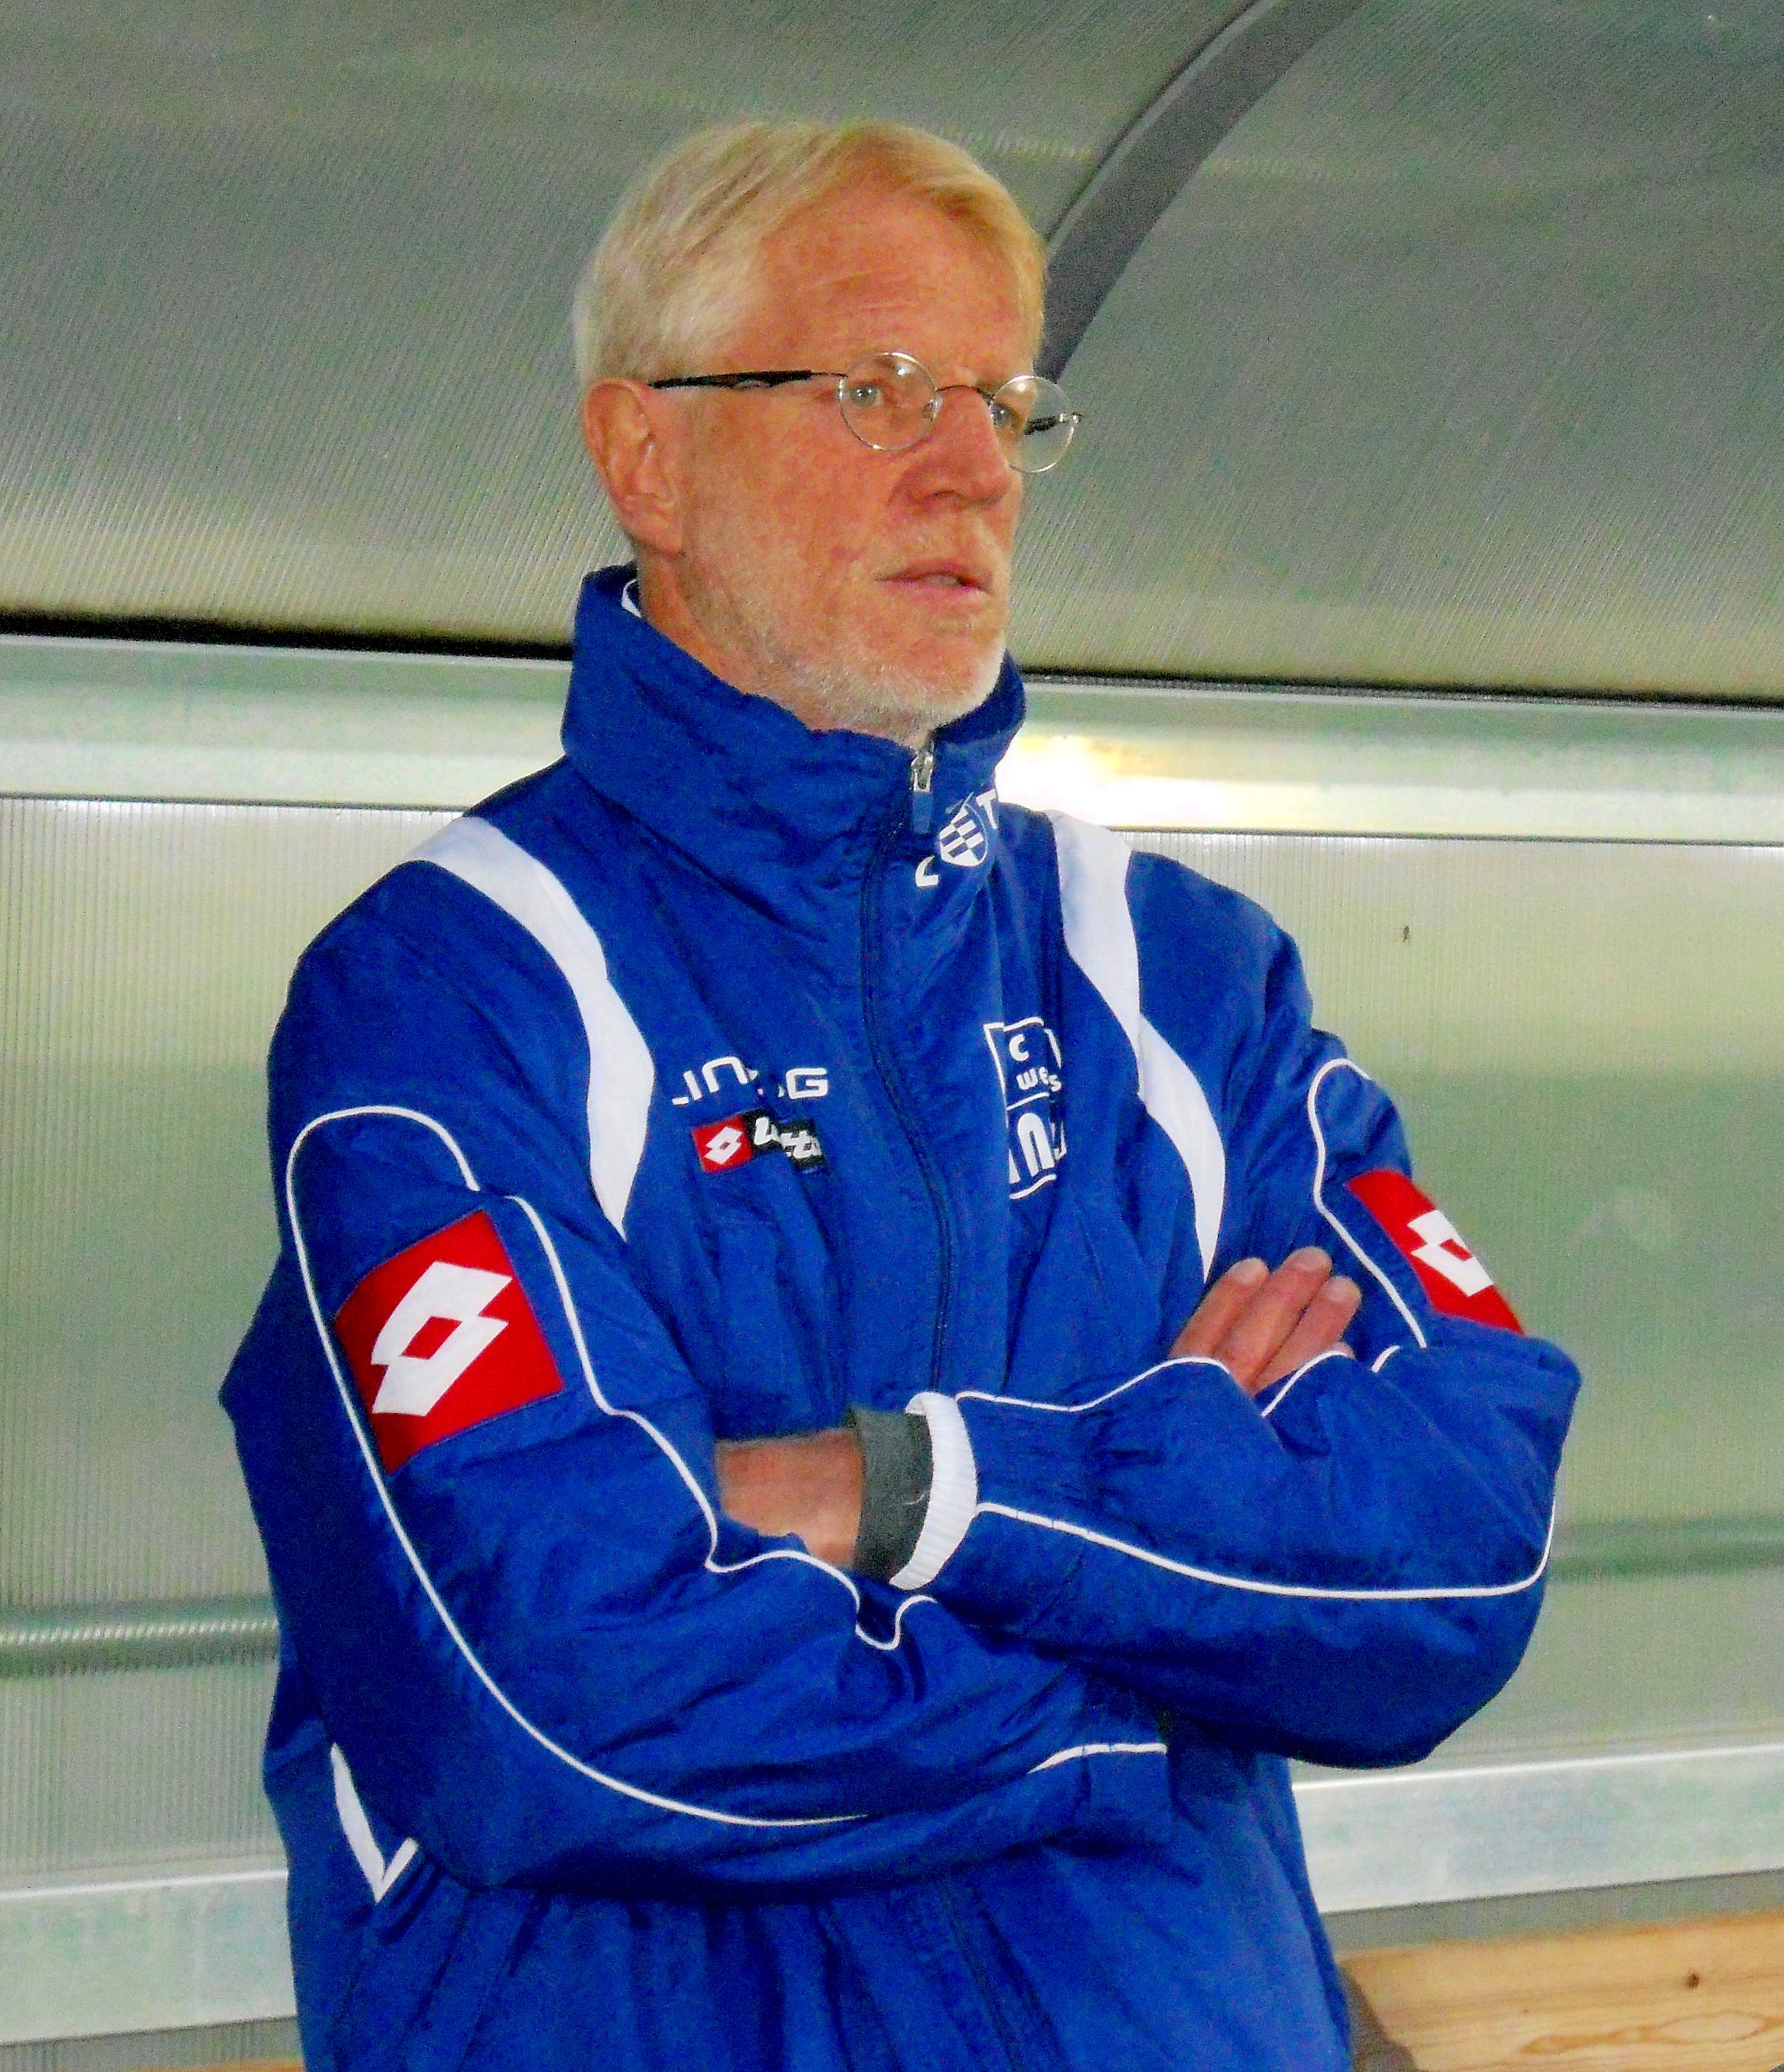
person, game, soccer, profession, team, sports, match, coach, league, manager, austrian, edmund st hr, fc blau wei linz, military officer